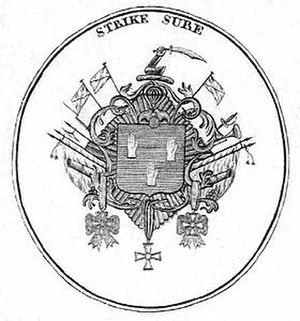
Alexis Samouïlovitch Greig, né le 6 septembre 1775 à Kronstadt, mort le 18 janvier 1845 à Saint-Pétersbourg.